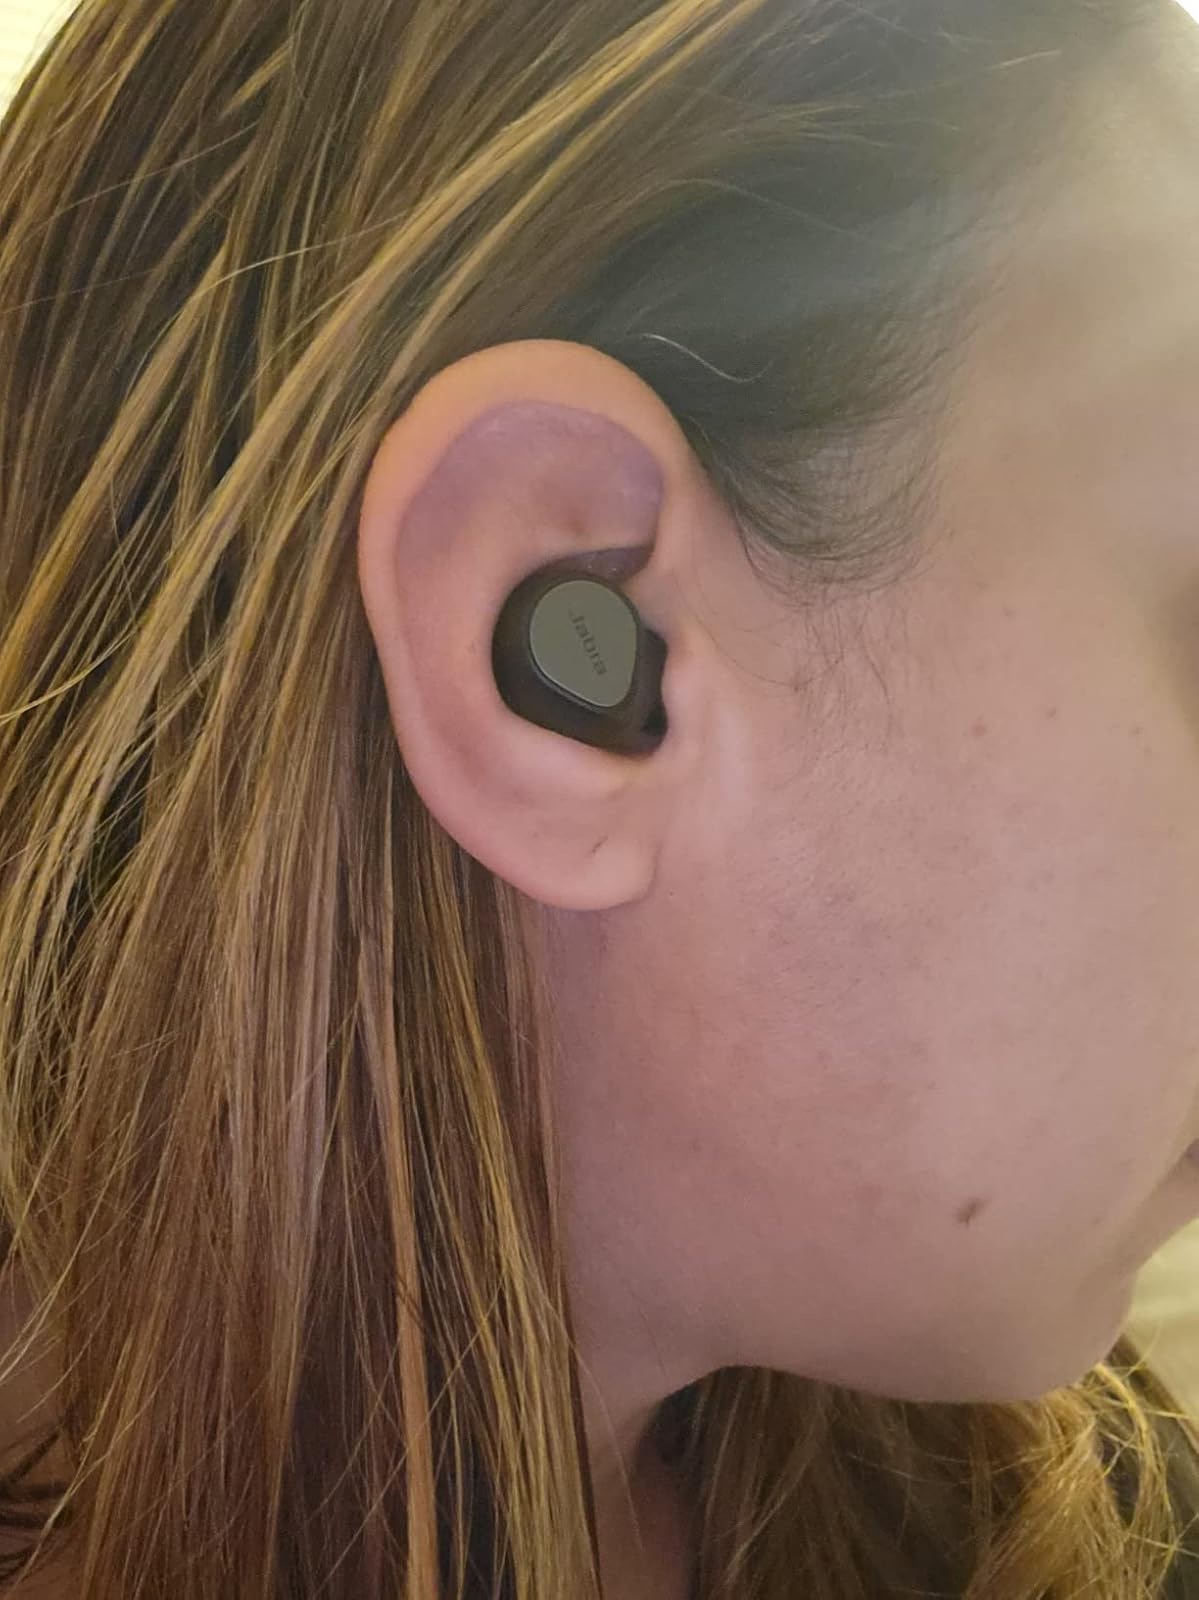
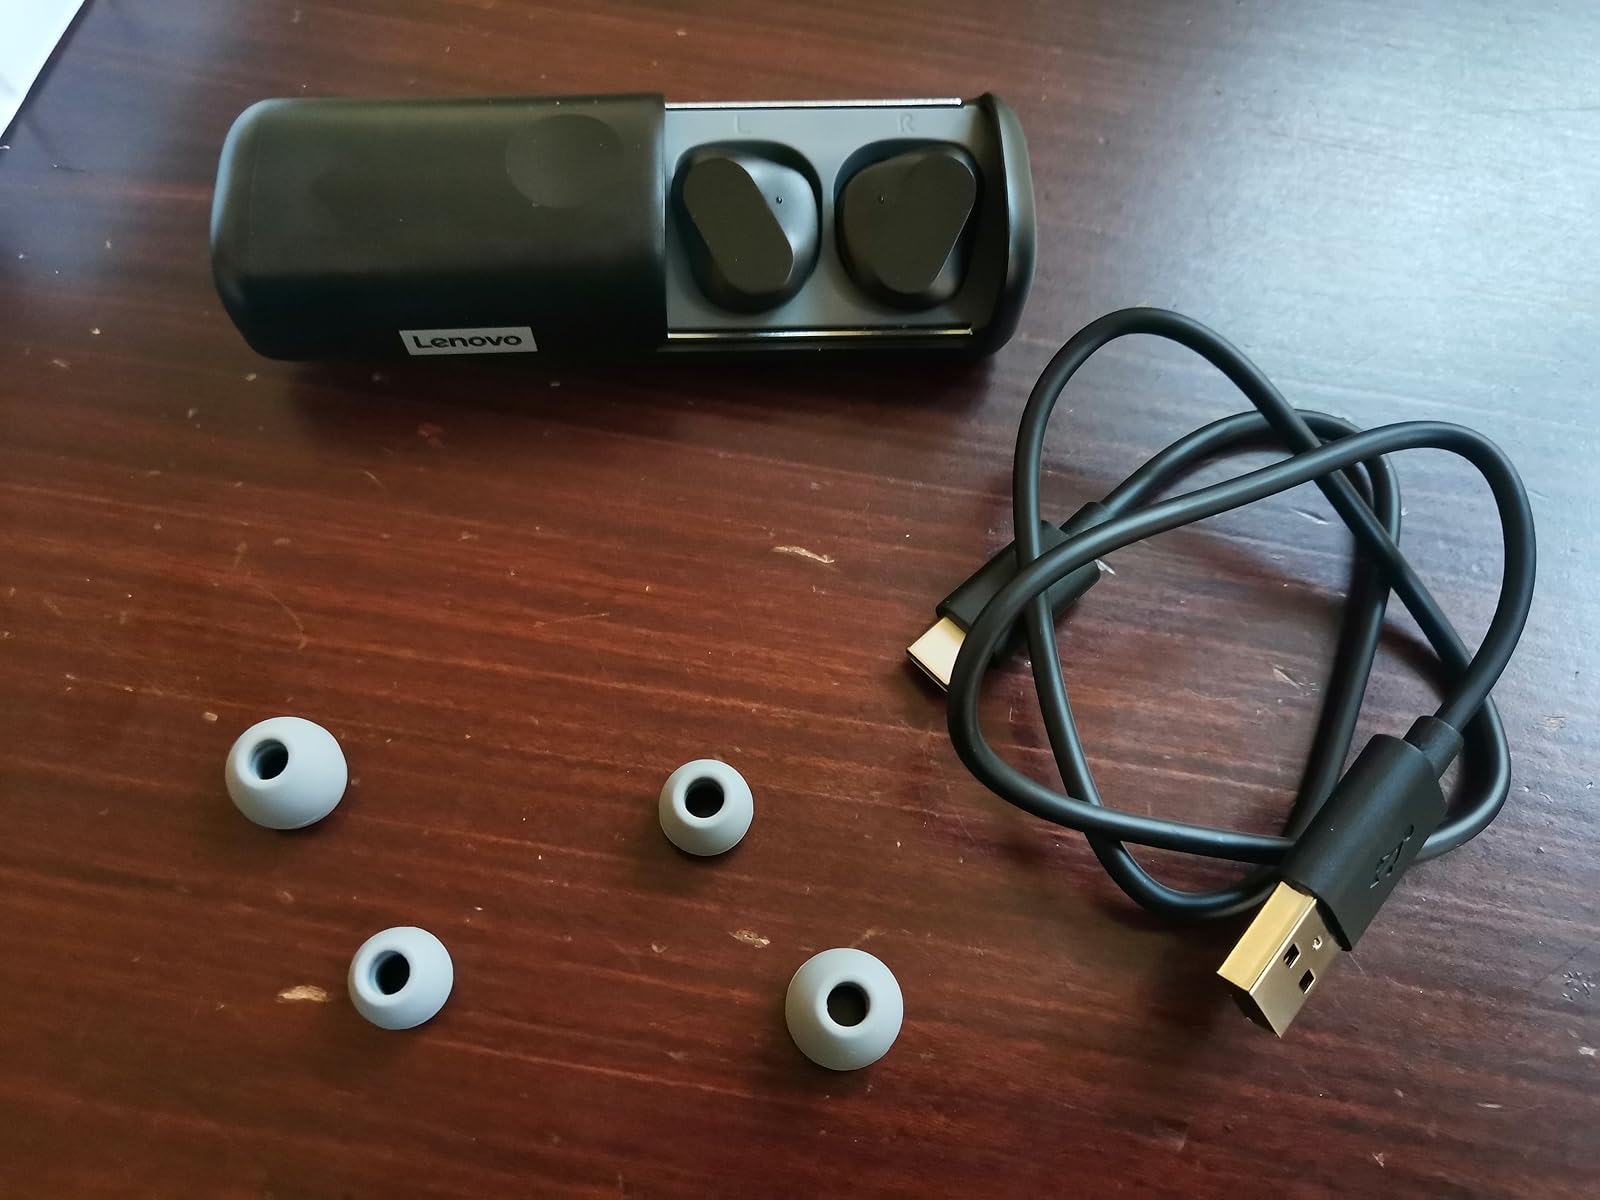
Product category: earbuds
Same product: no